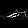
Label: Sneaker